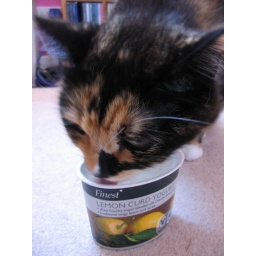
likes lemon curd yogurt. We always have to leave a tiny bit in the bottom of the pot for her.